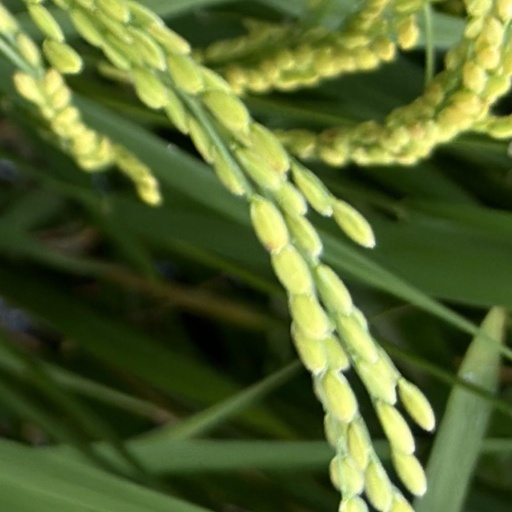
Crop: rice